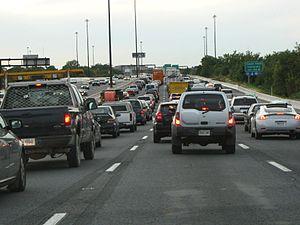
L'Interstate 95 dans le Maryland constitue un segment de l'interstate 95, l'autoroute majeure de la côte est des États-Unis. Elle relie notamment, sur plus de 3000 kilomètres, les villes de Miami, Washington, Baltimore, Philadelphie, New York et Boston.